Burnett v. National Association of Realtors

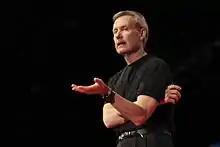

In the United States, most homes are bought and sold using real estate agents affiliated with the National Association of Realtors (NAR), an industry lobbying group with over 1.5 million individual members. NAR permits only its members to call themselves Realtors.